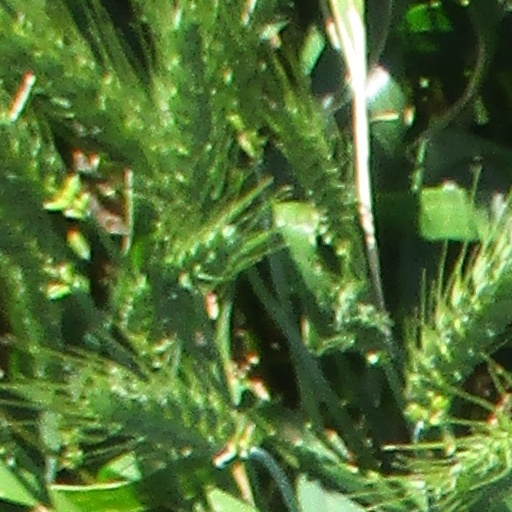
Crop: wheat